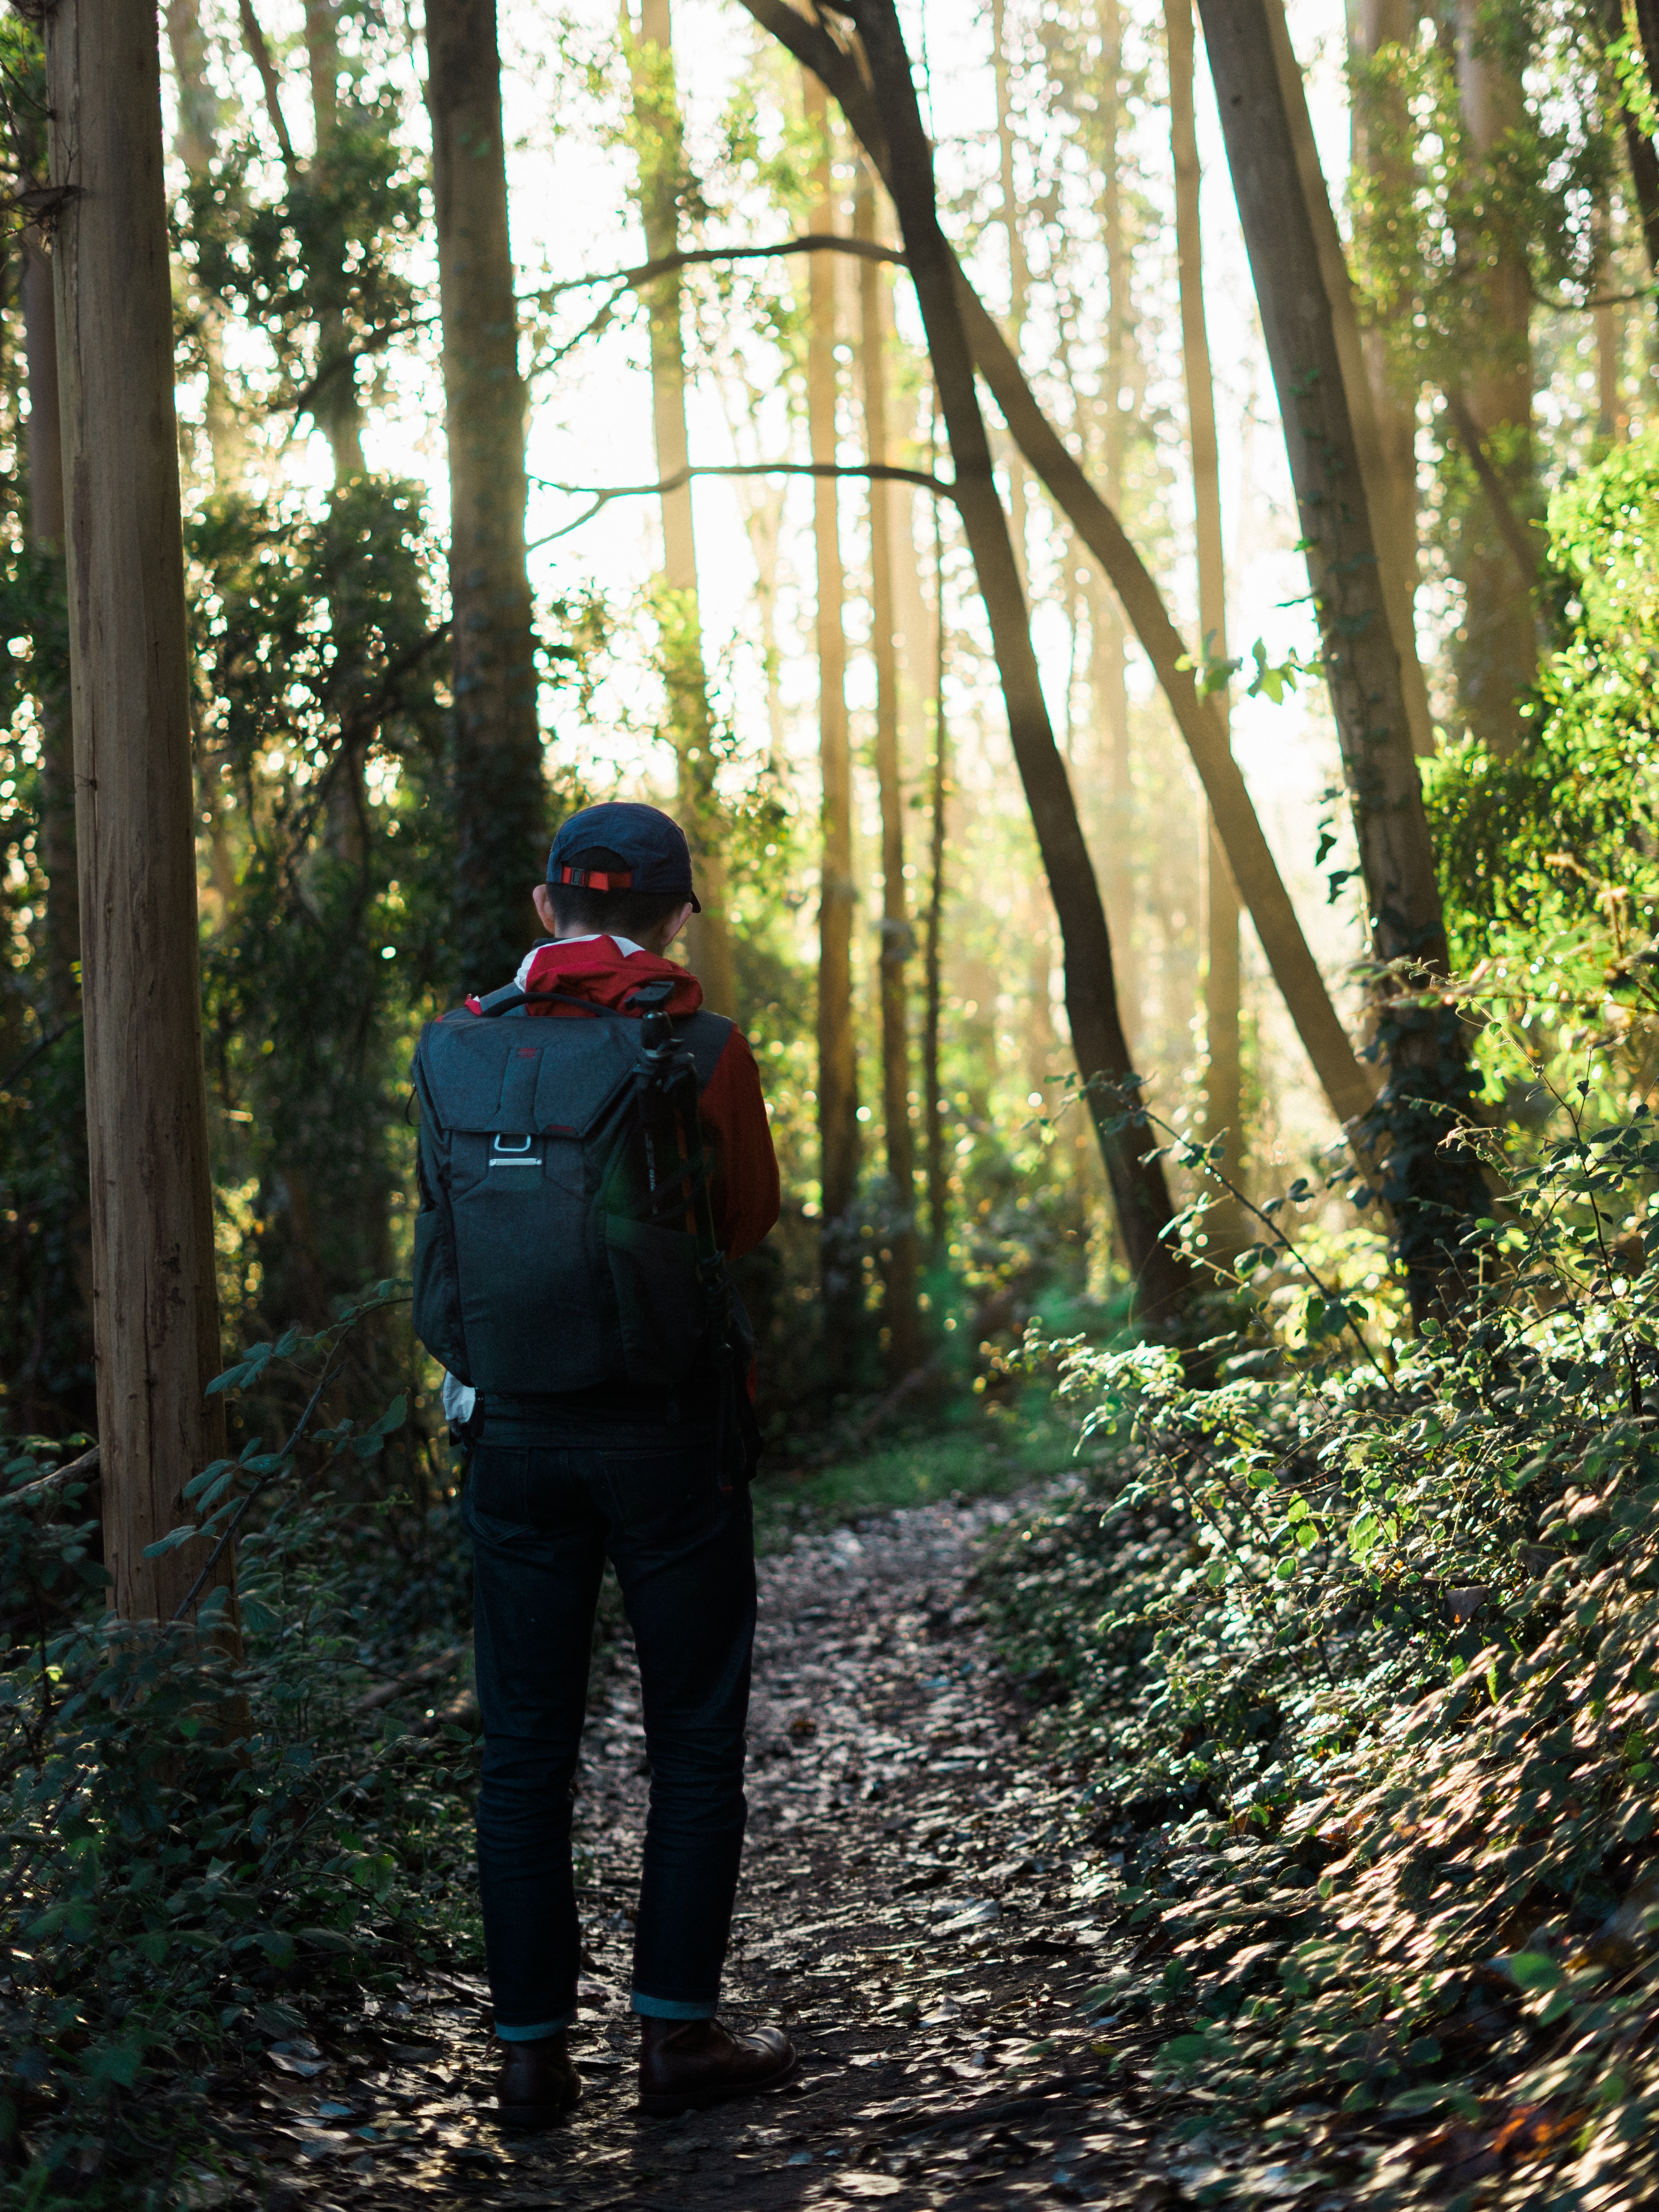
tree, forest, wilderness, walking, trail, autumn, woodland, habitat, natural environment, woody plant